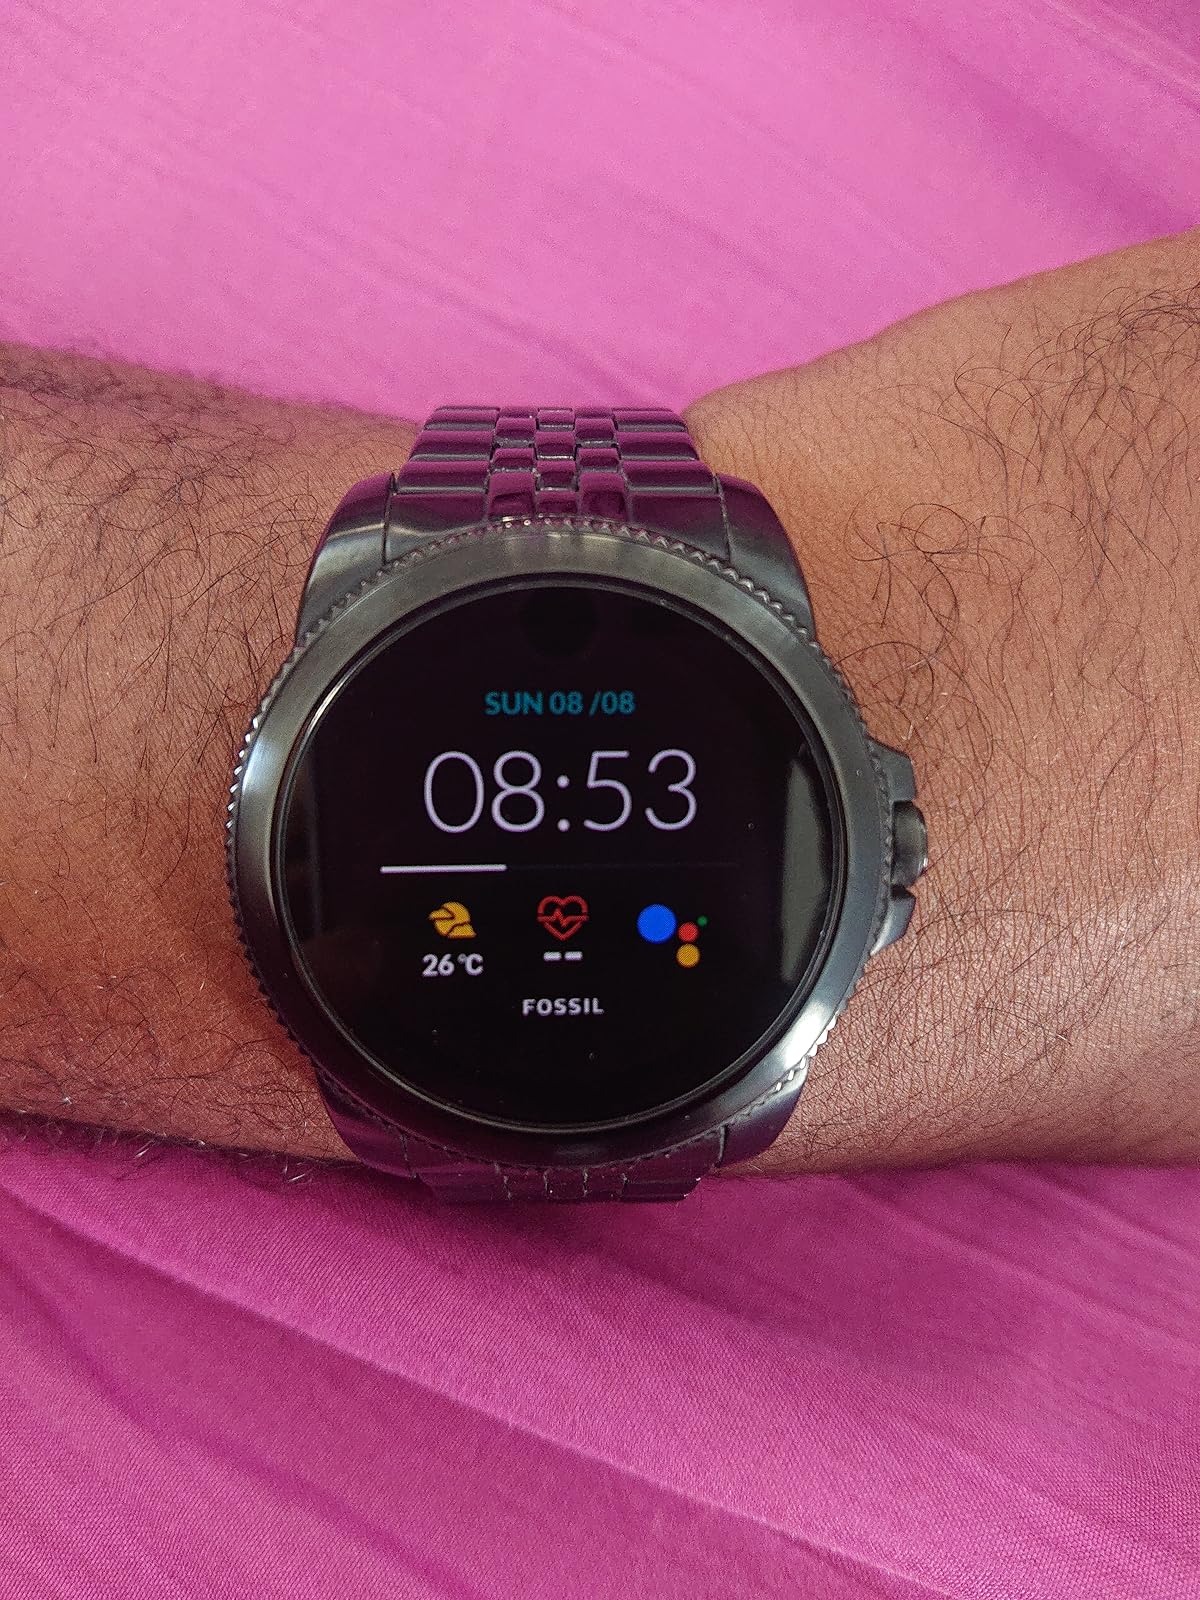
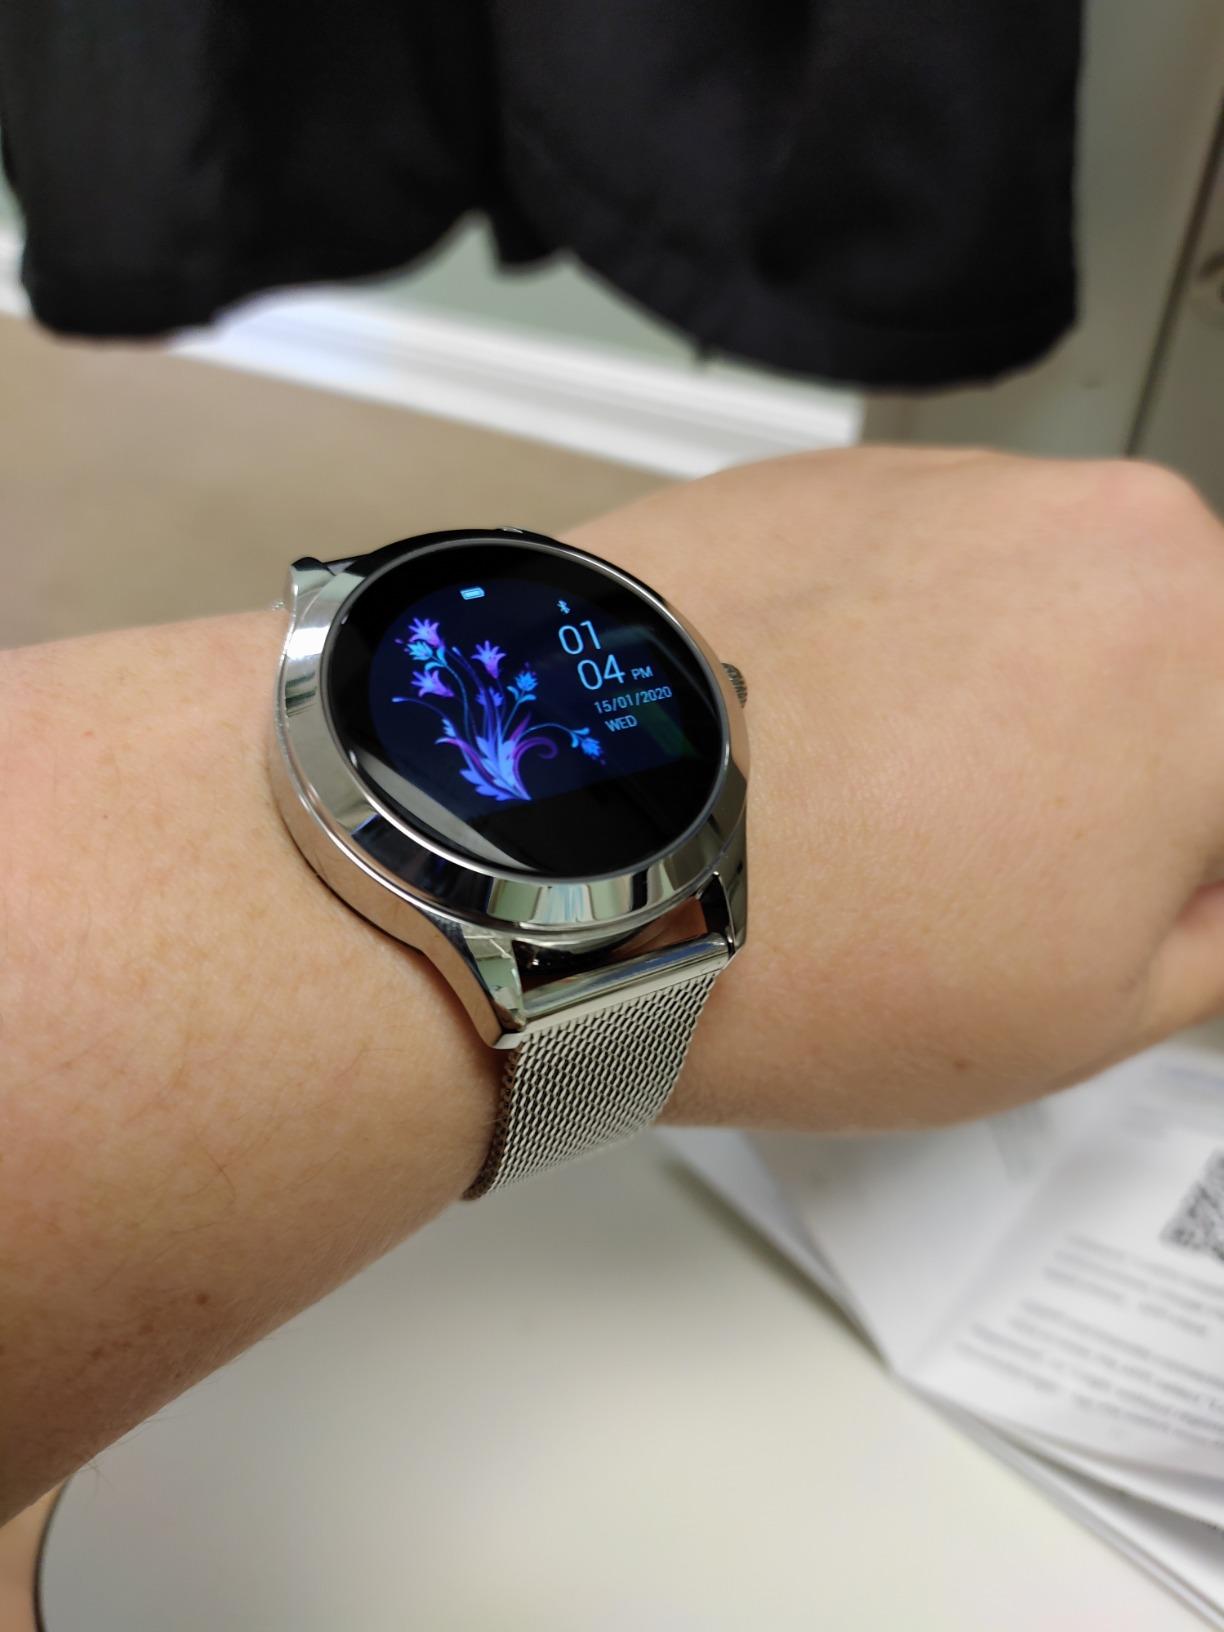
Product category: smartwatch
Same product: no